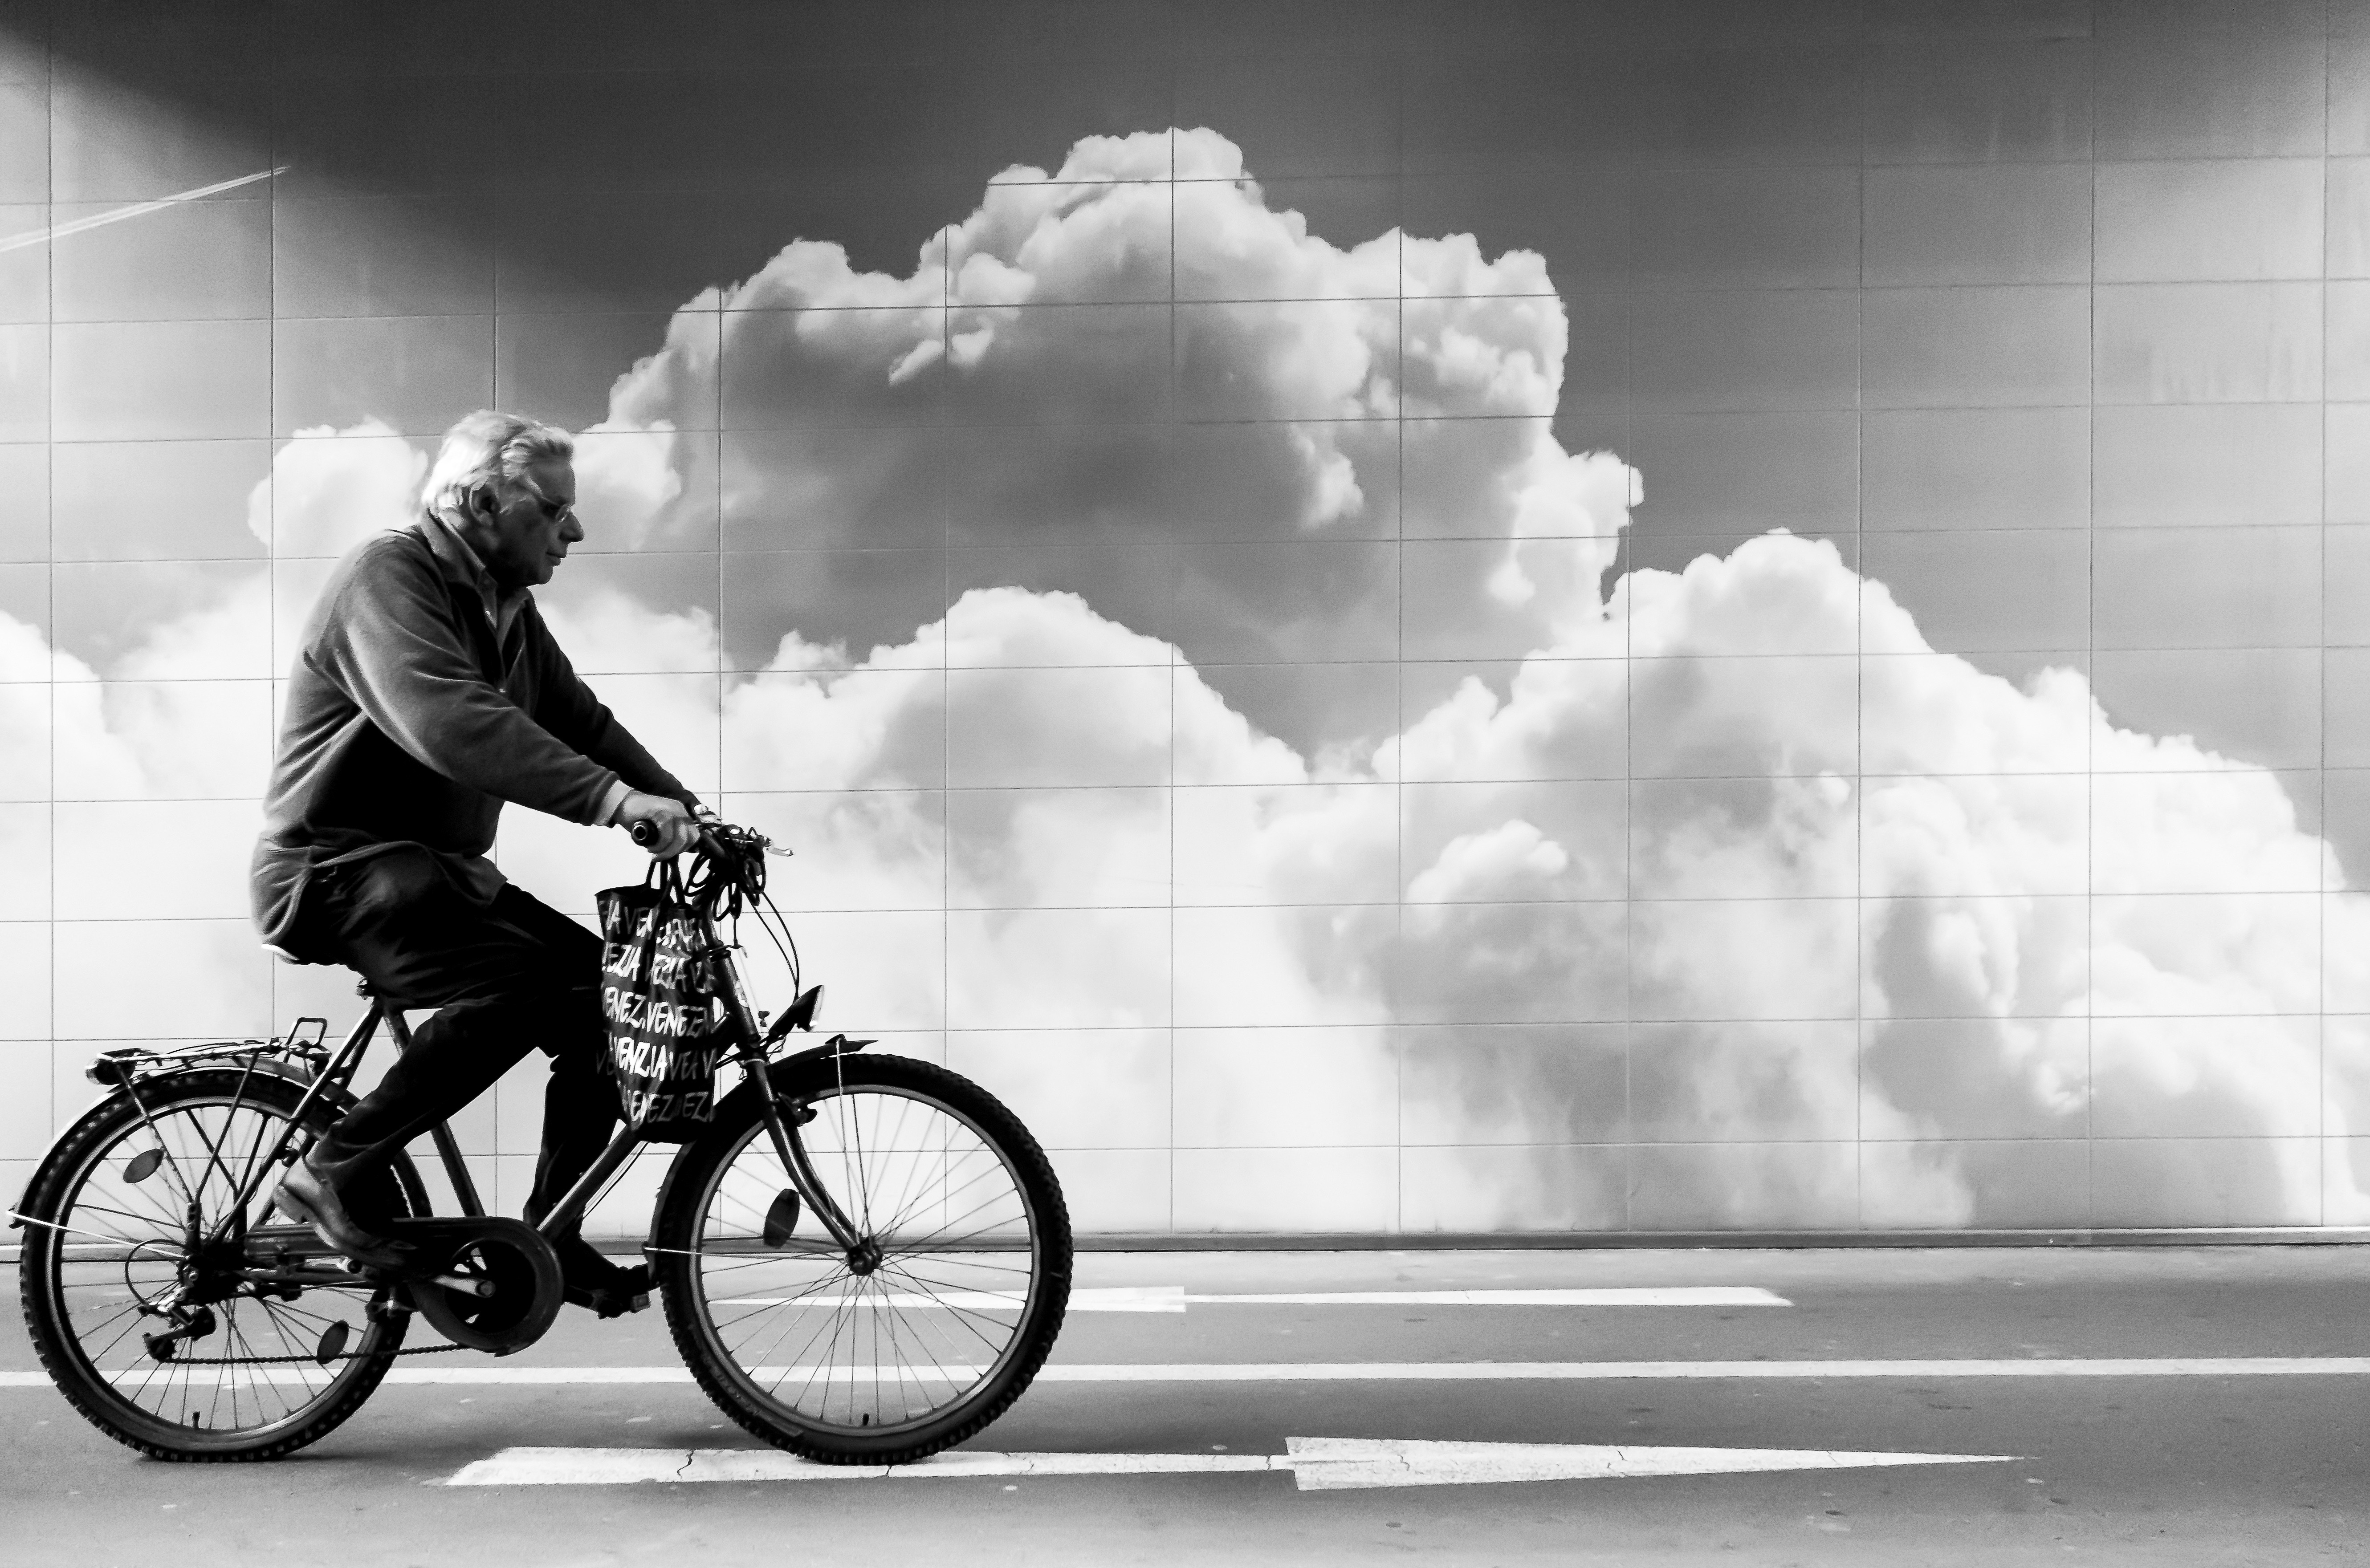
black and white, people, white, street, photography, wheel, bicycle, urban, vehicle, color, black, monochrome, sports equipment, streetphotography, blackandwhite, cycling, photograph, snapshot, germany, amazing, bestoftheday, streetview, munich, streetlife, streetphotographers, photooftheday, streetminimal, monochrome photography